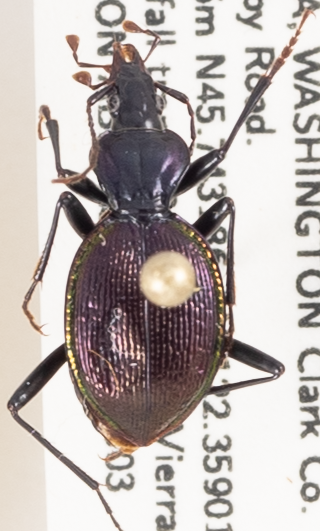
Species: Scaphinotus marginatus
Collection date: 2019-09-03 04:00:00
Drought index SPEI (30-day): -0.024
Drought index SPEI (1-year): -2.09
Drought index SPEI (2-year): -2.09